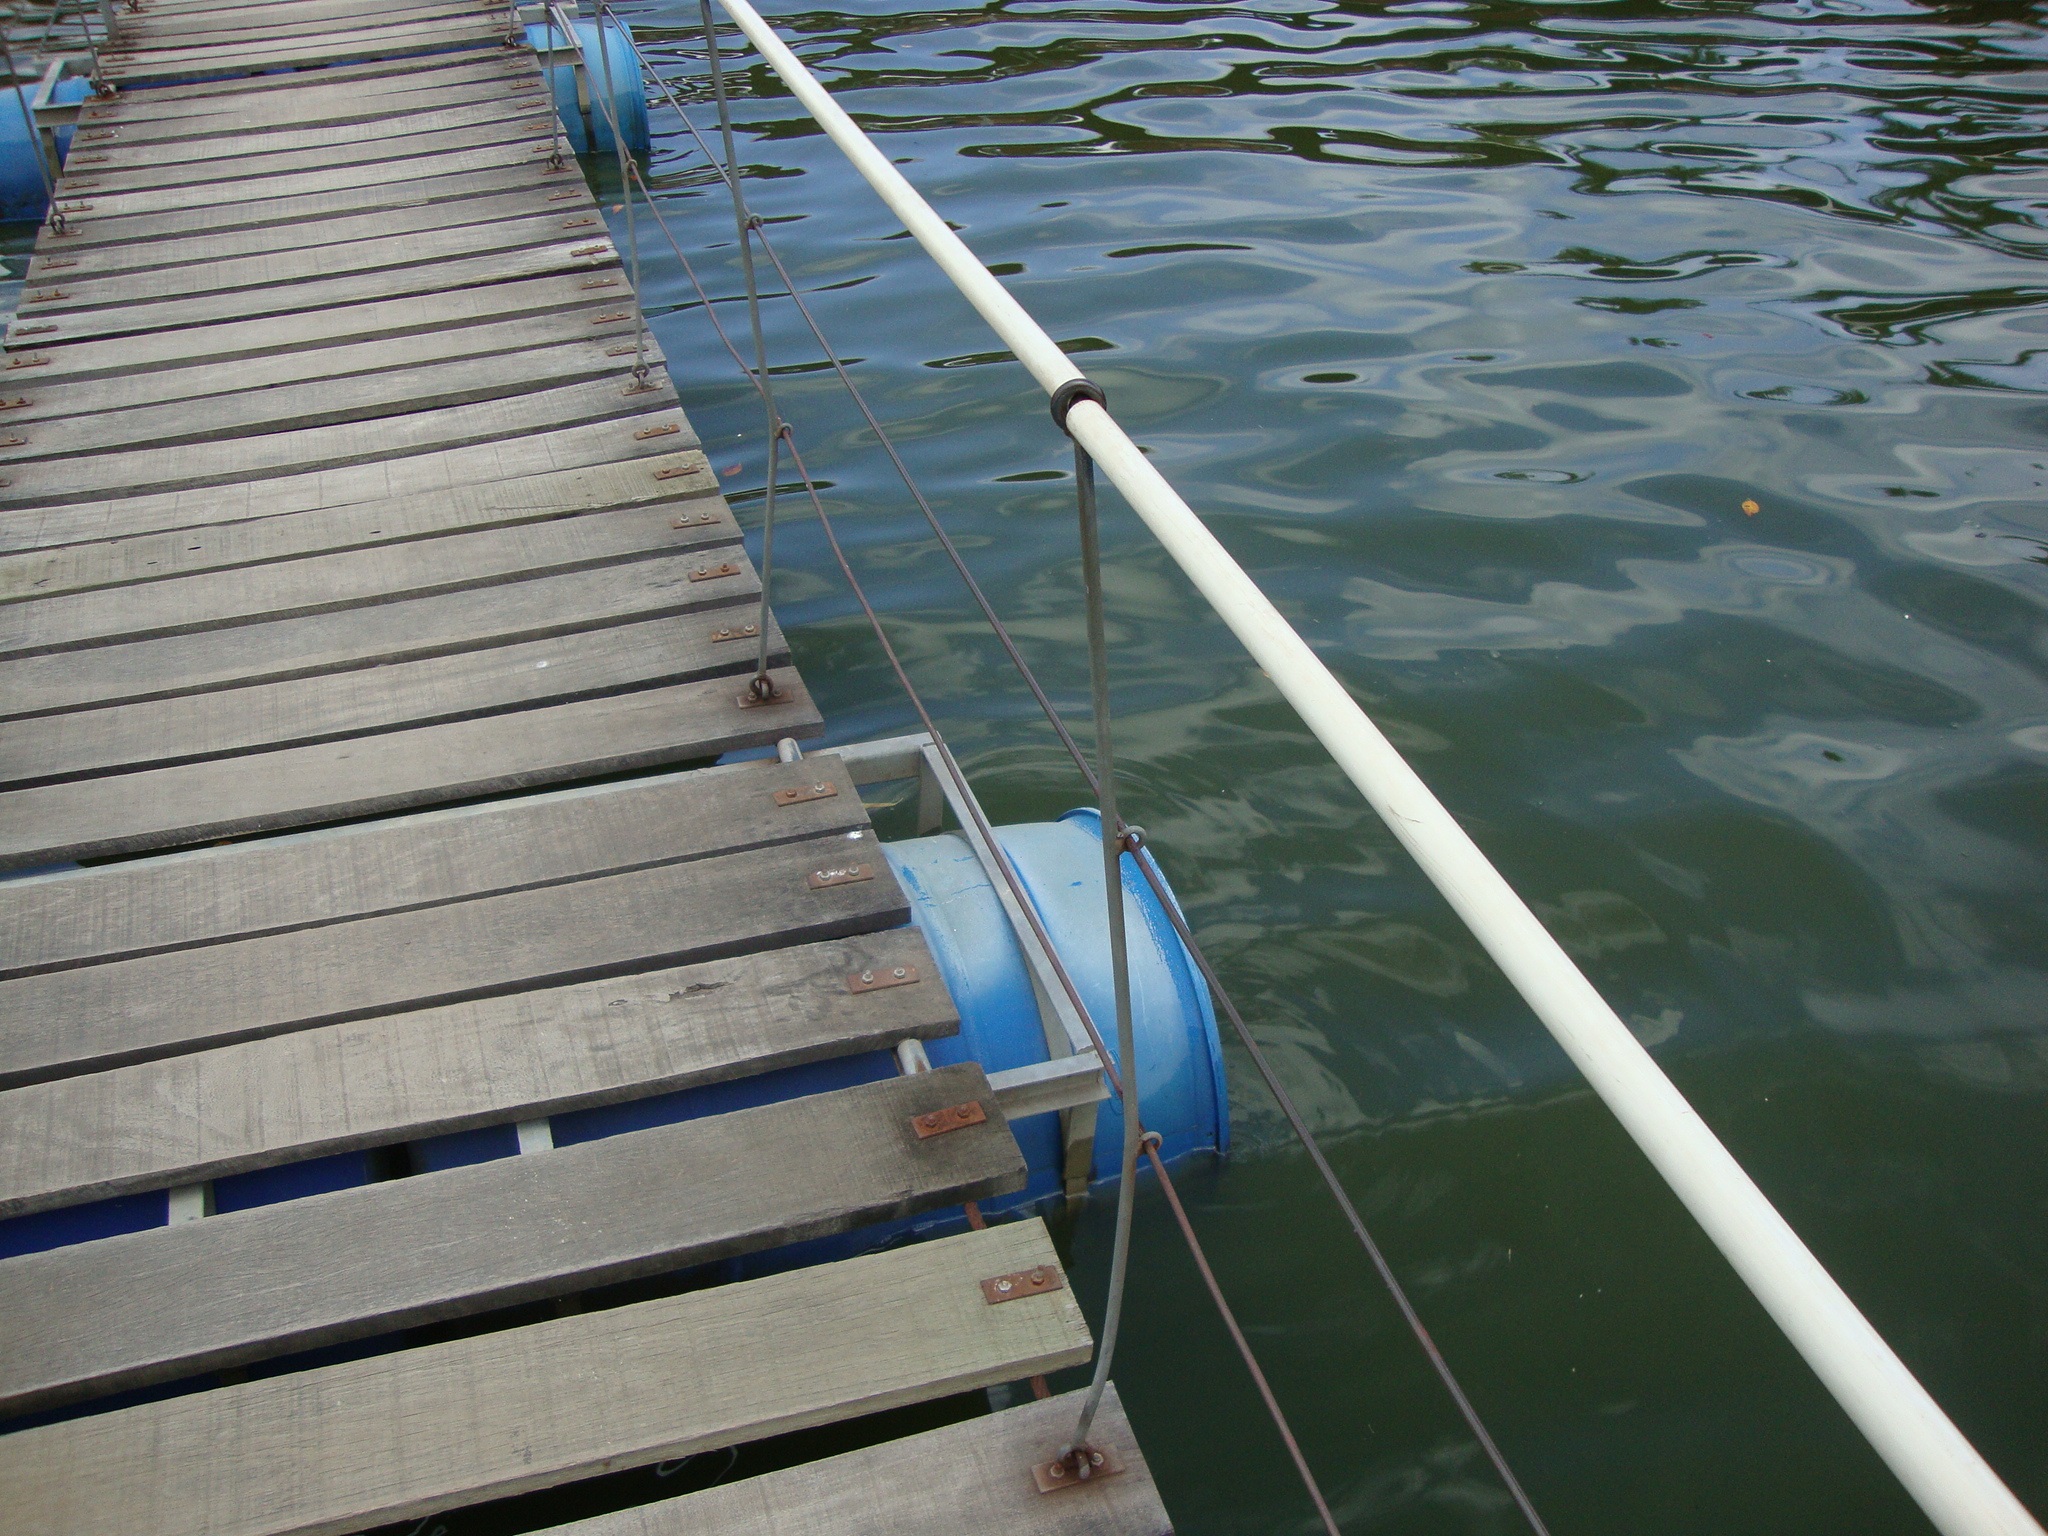
dock, boat, bridge, lake, vehicle, mast, park, watercraft rowing